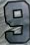
Number: 9